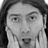
Emotion: surprise